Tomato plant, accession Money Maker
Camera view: tilt-top (135 deg); turntable rotation: 300 degrees
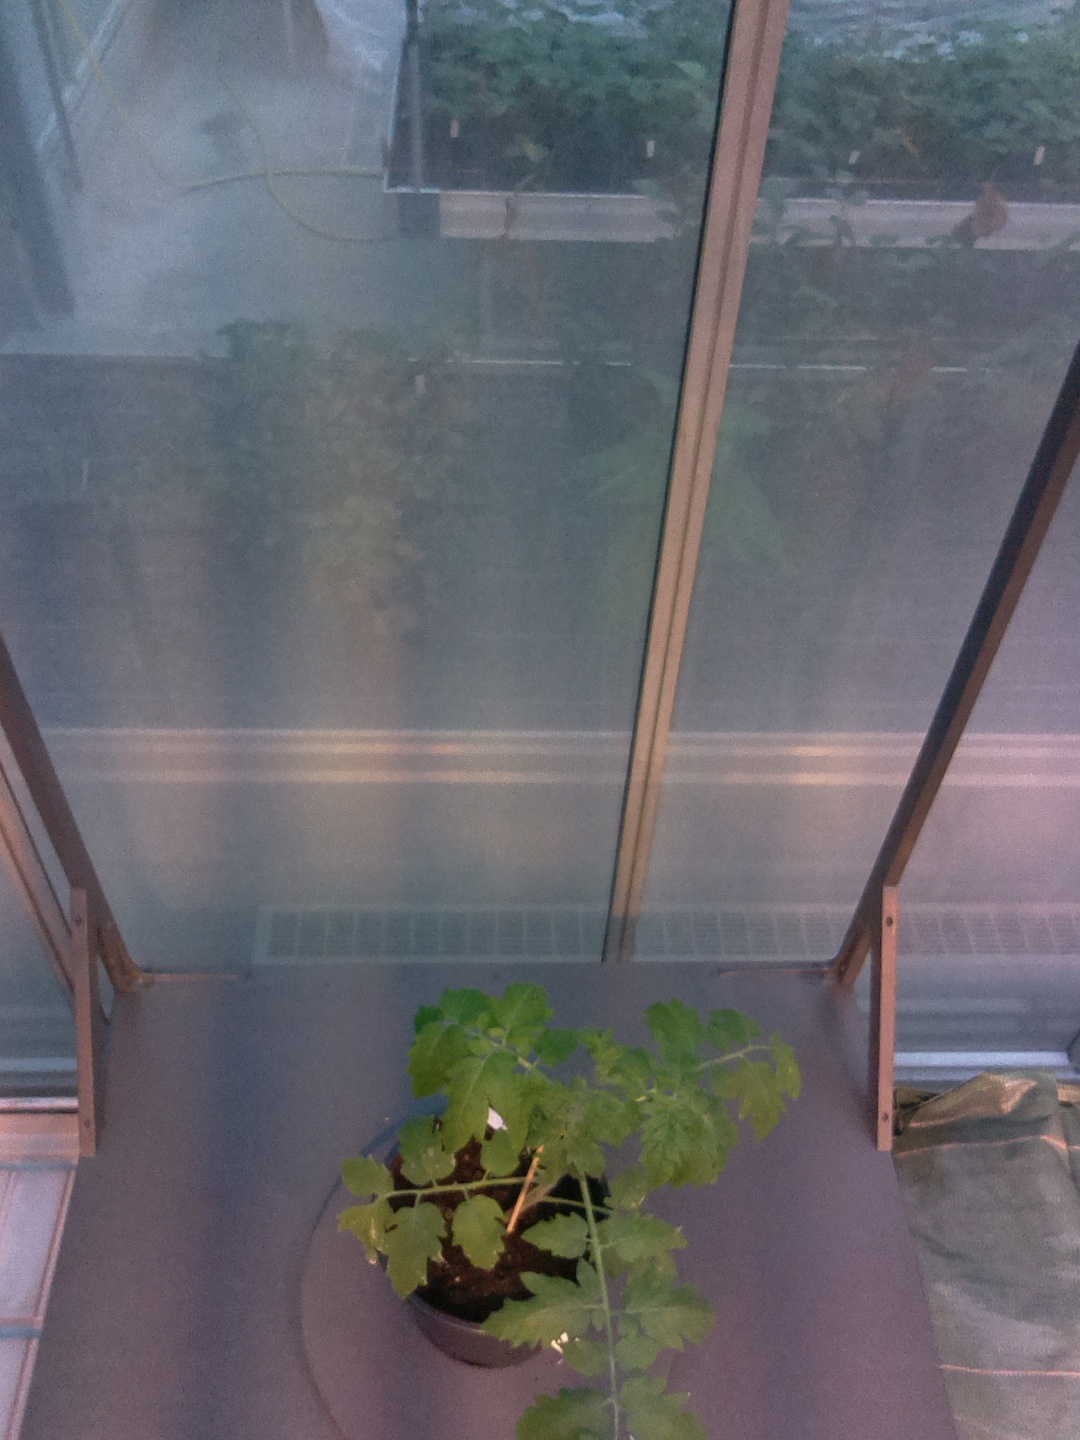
BBCH growth stage 14: 8 of true leaves visible